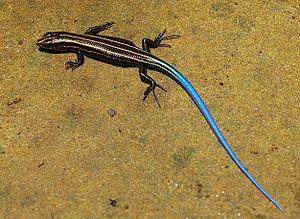
Plestiodon est un genre de sauriens de la famille des Scincidae.
Plestiodon stimpsonii est une espèce de sauriens de la famille des Scincidae.